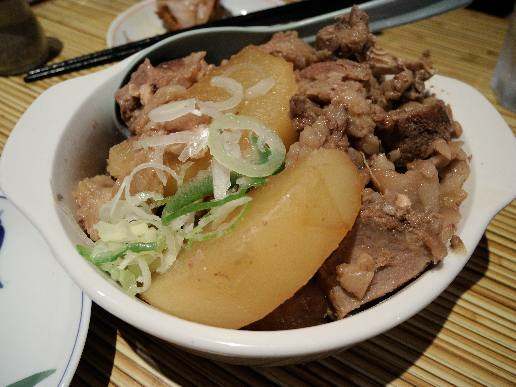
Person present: No